Schottky barrier

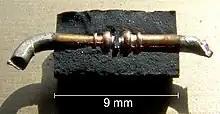
1N5822 Schottky diode with cut-open packaging. The semiconducting silicon (center) makes a Schottky barrier against one of the metal electrodes, and an ohmic contact against the other electrode.

A Schottky barrier, named after Walter H. Schottky, is a potential energy barrier for electrons formed at a metal–semiconductor junction. Schottky barriers have rectifying characteristics, suitable for use as a diode. One of the primary characteristics of a Schottky barrier is the Schottky barrier height, denoted by Φ (see figure). The value of Φ depends on the combination of metal and semiconductor.